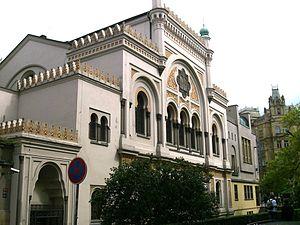
La Synagogue espagnole a été construite en 1868 à l'emplacement de la plus ancienne synagogue Altshul de Prague qui datait du XIIᵉ siècle et qui a été détruite en 1867. Elle a été conçue dans un style mauresque par Vojtěch Ignác Ullmann. C'est la plus récente synagogue de Josefov, l'ancien quartier juif de Prague.